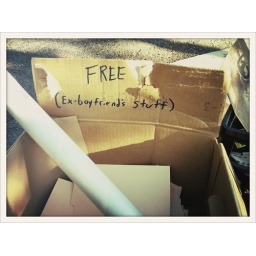
Can't wait to hang up the dogs playing poker tin print I got from this box in D.C.